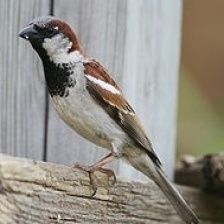
Species: HOUSE SPARROW
Scientific name: PASSER DOMESTICUS